Coiled-coil domain containing protein 120

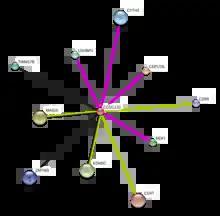
Shows the protein interactions for CCDC120 with experimental evidence indicated by a pink line, coexpression by dark green lines, and textmining by light green lines. This image was generated using the STRING 9.05 application. (http://string-db.org/)

Algorithms suggest a number of sites of Serine phosphorylation as well as a few sites of Threonine and Tyrosine phosphorylation. Many of these sites are conserved in "Gorilla gorilla gorilla", "Mus musculus", and "Danio rerio". There is one potential N-Glycosylation site identified.